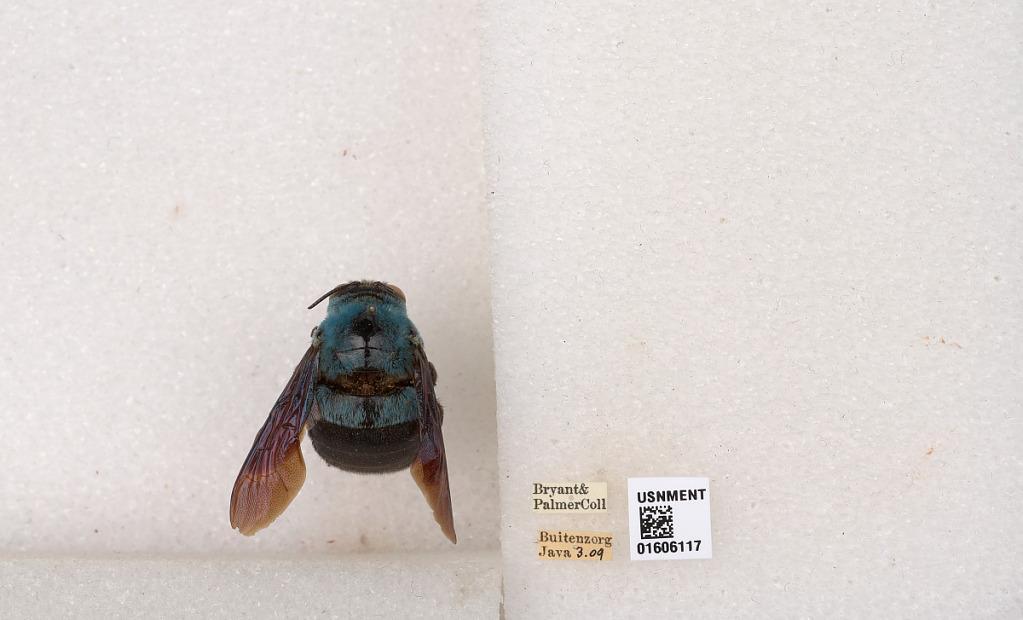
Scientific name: Xylocopa (Koptortosoma) caerulea (Fabricius)
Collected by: Bryant & Palmer
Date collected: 1909-3-1
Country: Indonesia
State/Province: West Java
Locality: Buitenzorg